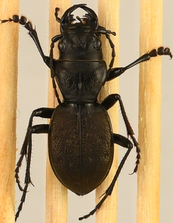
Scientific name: Omus dejeanii
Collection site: Abby Road NEON (ABBY), plot ABBY_028